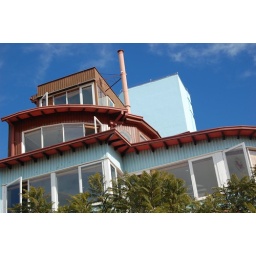
Sights to be seen while wandering around colorful Valparaiso in Chile. * La Sebastiana another Pablo Neruda house